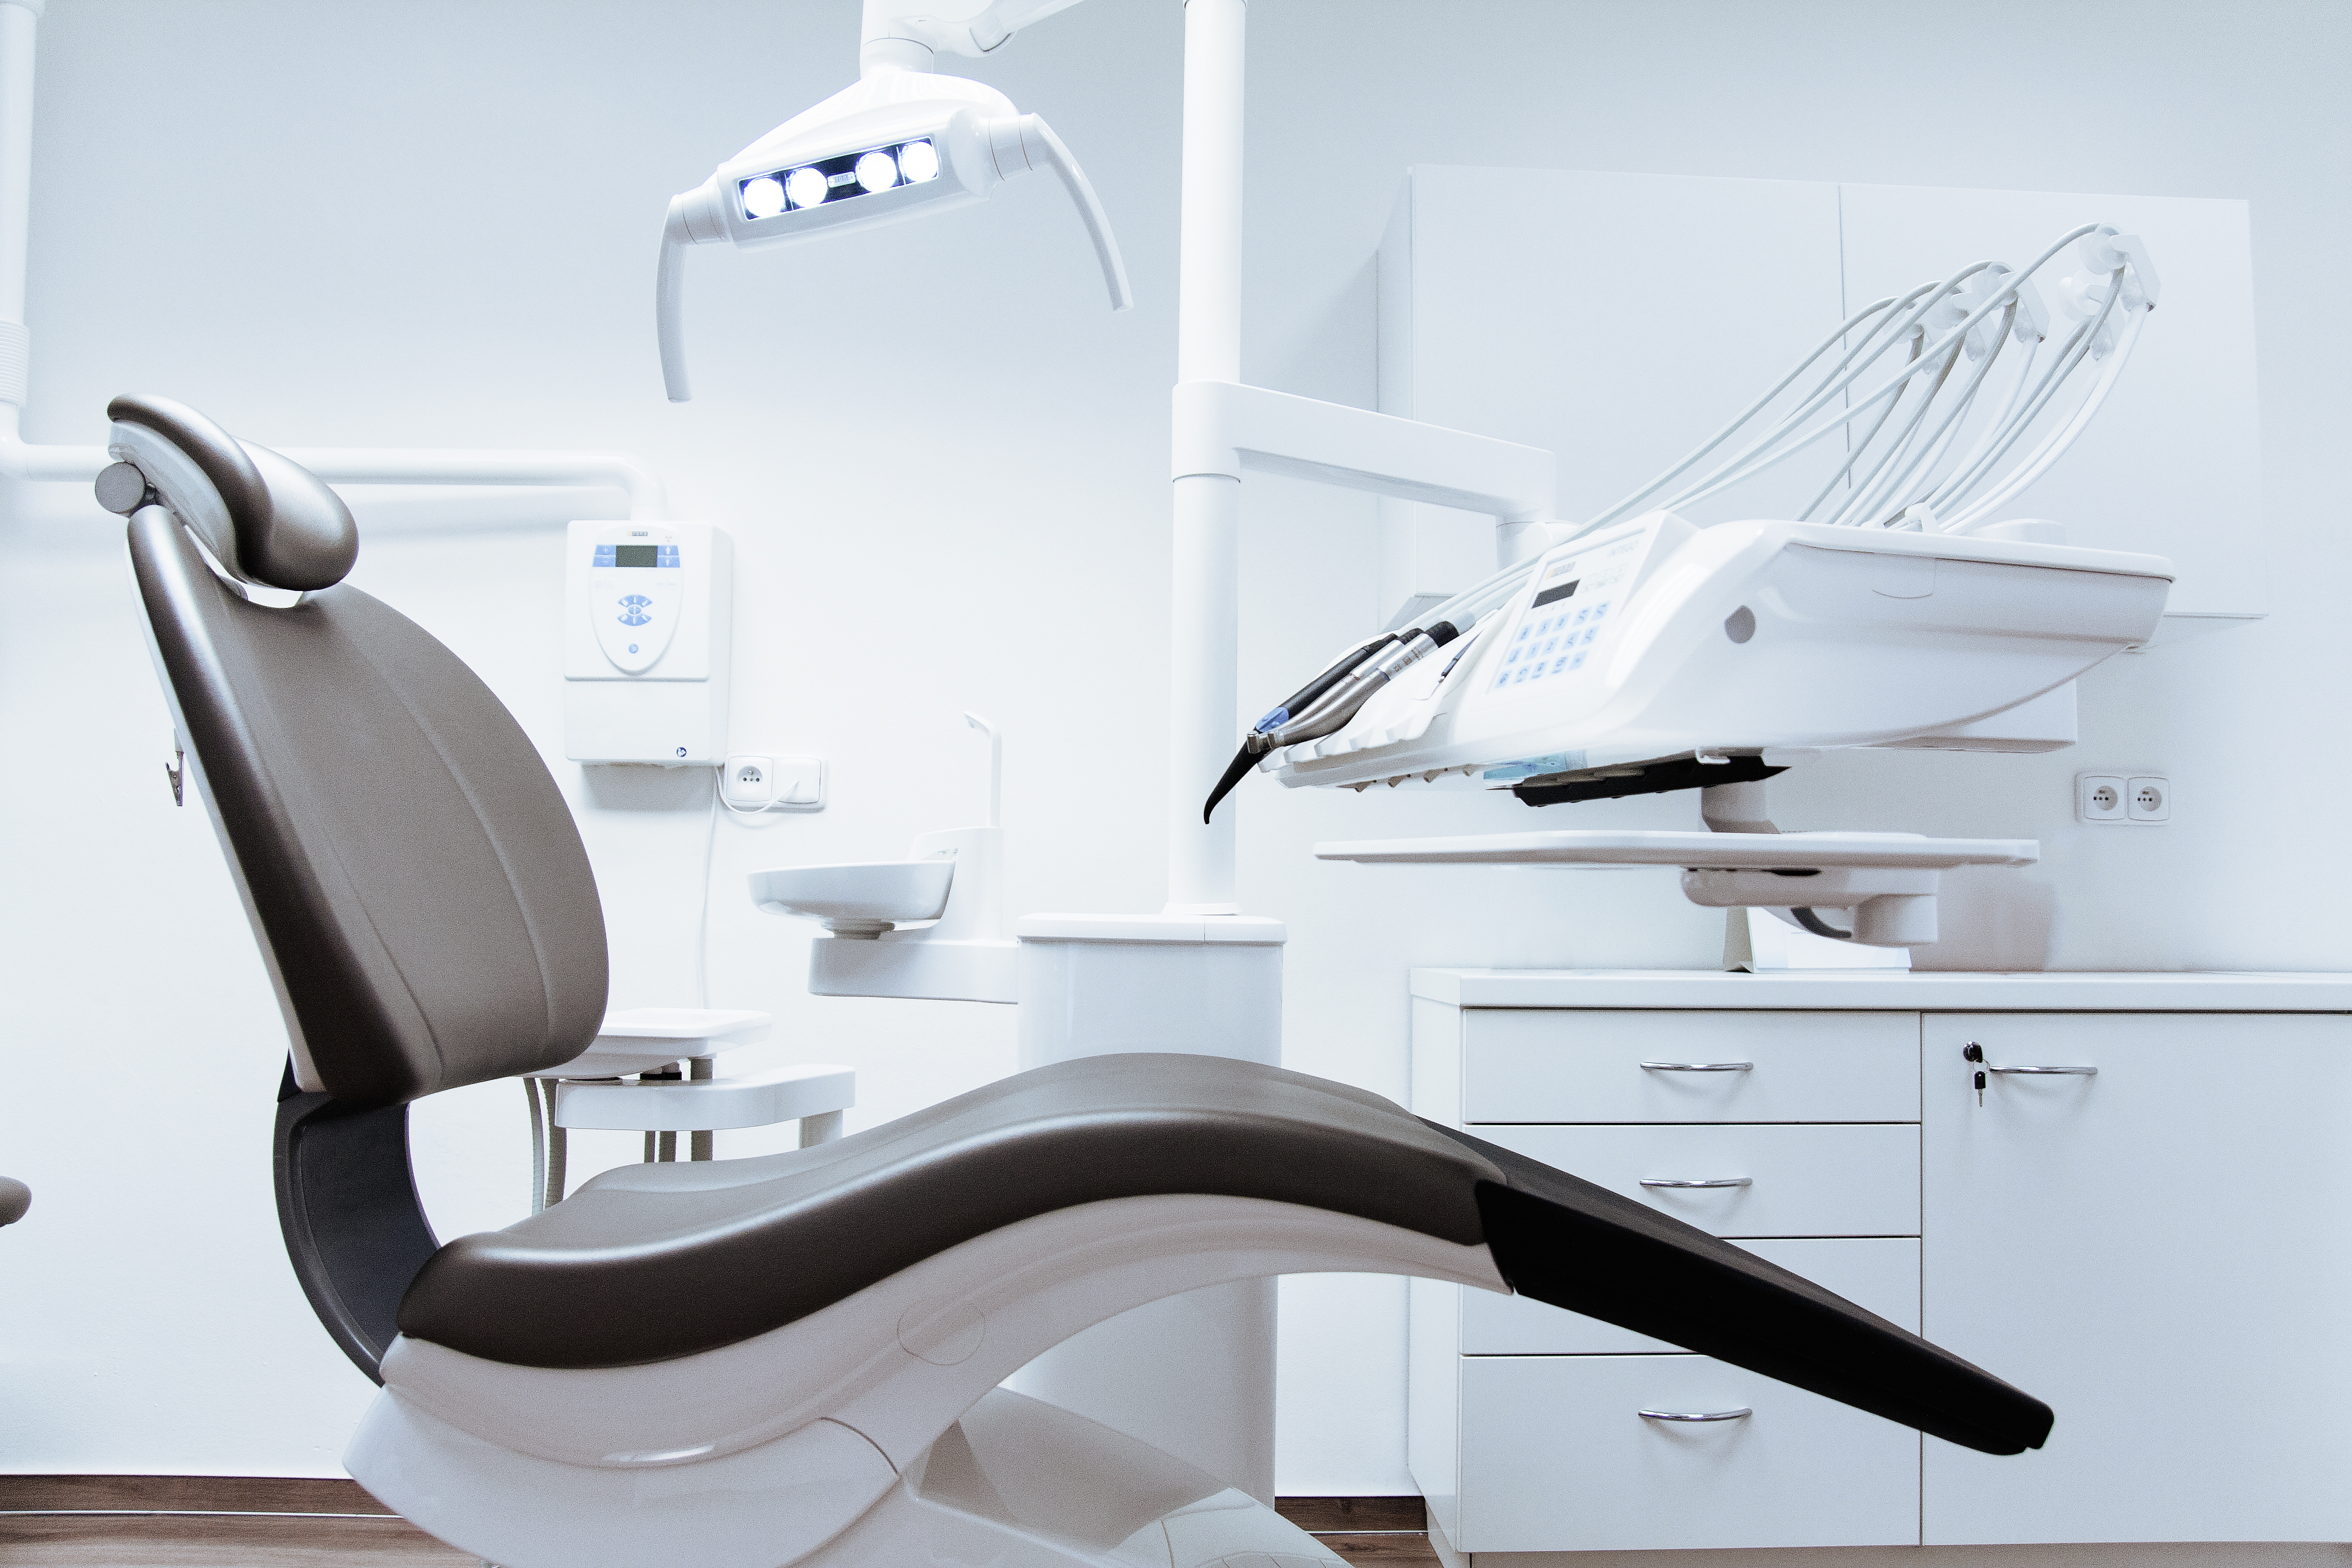
chair, interior, furniture, dentist, medical, dentistry, automotive exterior, medical imaging